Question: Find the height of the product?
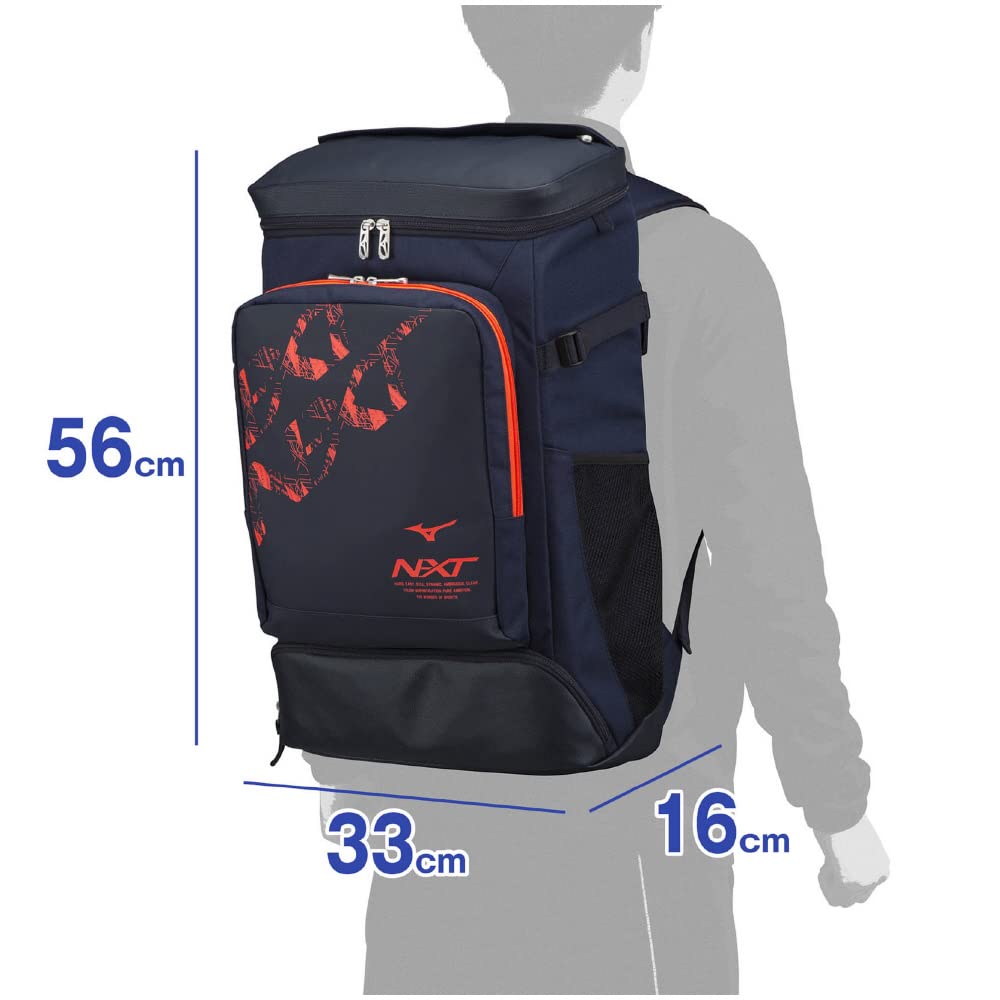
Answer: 56.0 centimetre